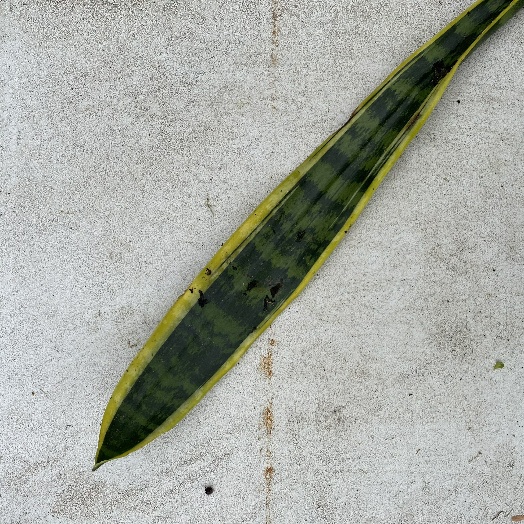
Label: generalcompost